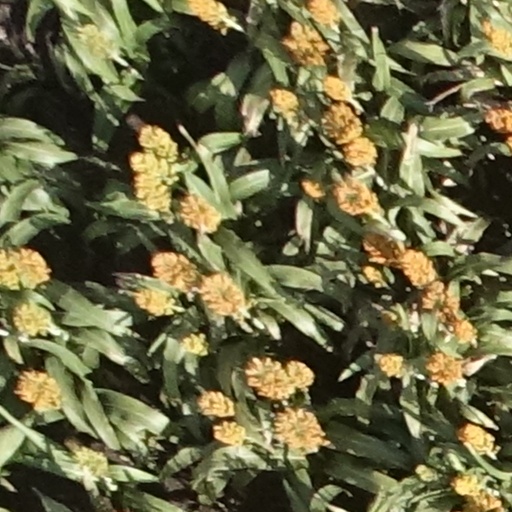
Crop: sorghum